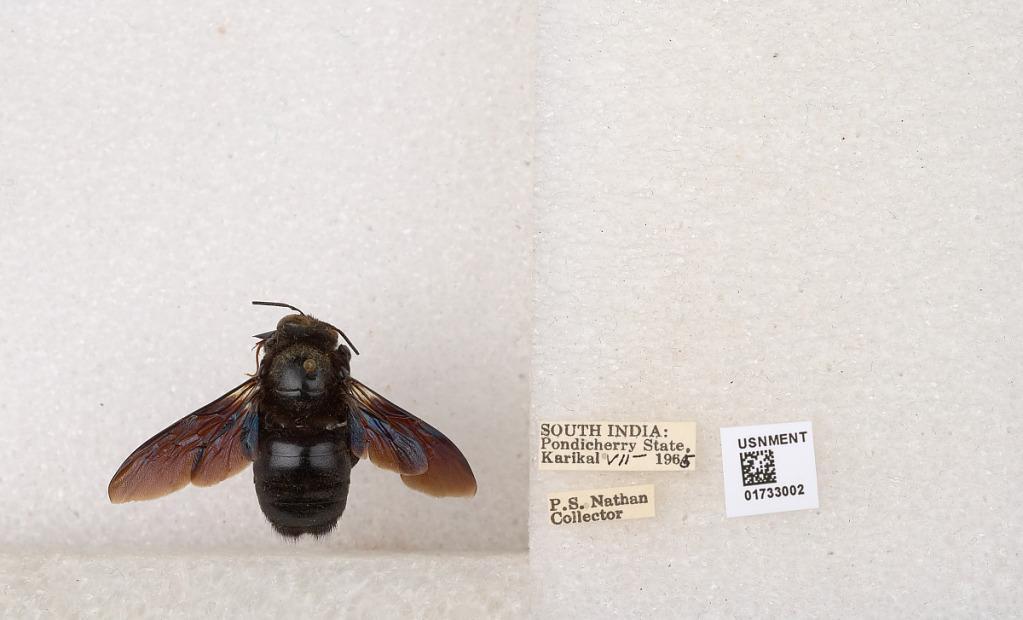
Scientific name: Xylocopa (Ctenoxylocopa) fenestrata (Fabricius)
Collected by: P. Nathan
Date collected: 1965-7-1
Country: India
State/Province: Puducherry
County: Karaikal
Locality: Karikal